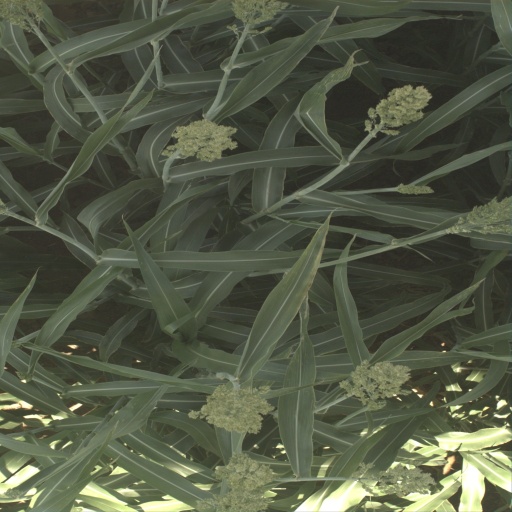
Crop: sorghum